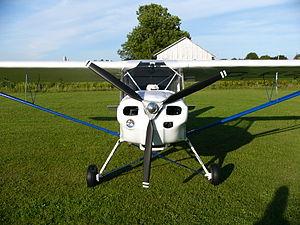
Le Norman Aviation J6 Karatoo est un avion léger canadien appartenant à la catégorie des « Advanced Ultralights » — une catégorie d'ULM spécifique à la réglementation aéronautique canadienne —, qui fut à l'origine conçu par l'Australien Jessie Anglin puis repris et produit par le constructeur québecois Norman Aviation à Saint-Anselme. L'avion était vendu sous la forme de kits à monter soi-même ou sous la forme d'un appareil déjà entièrement assemblé et prêt à voler.